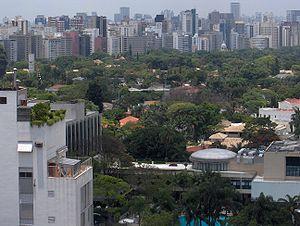
Pinheiros est un quartier de la zone ouest de la ville brésilienne de São Paulo. Considéré par certains historiens comme l'un des plus vieux districts de São Paulo, il a servi pendant une longue période comme le passage des tropeiros pour la Région Sud du Brésil.